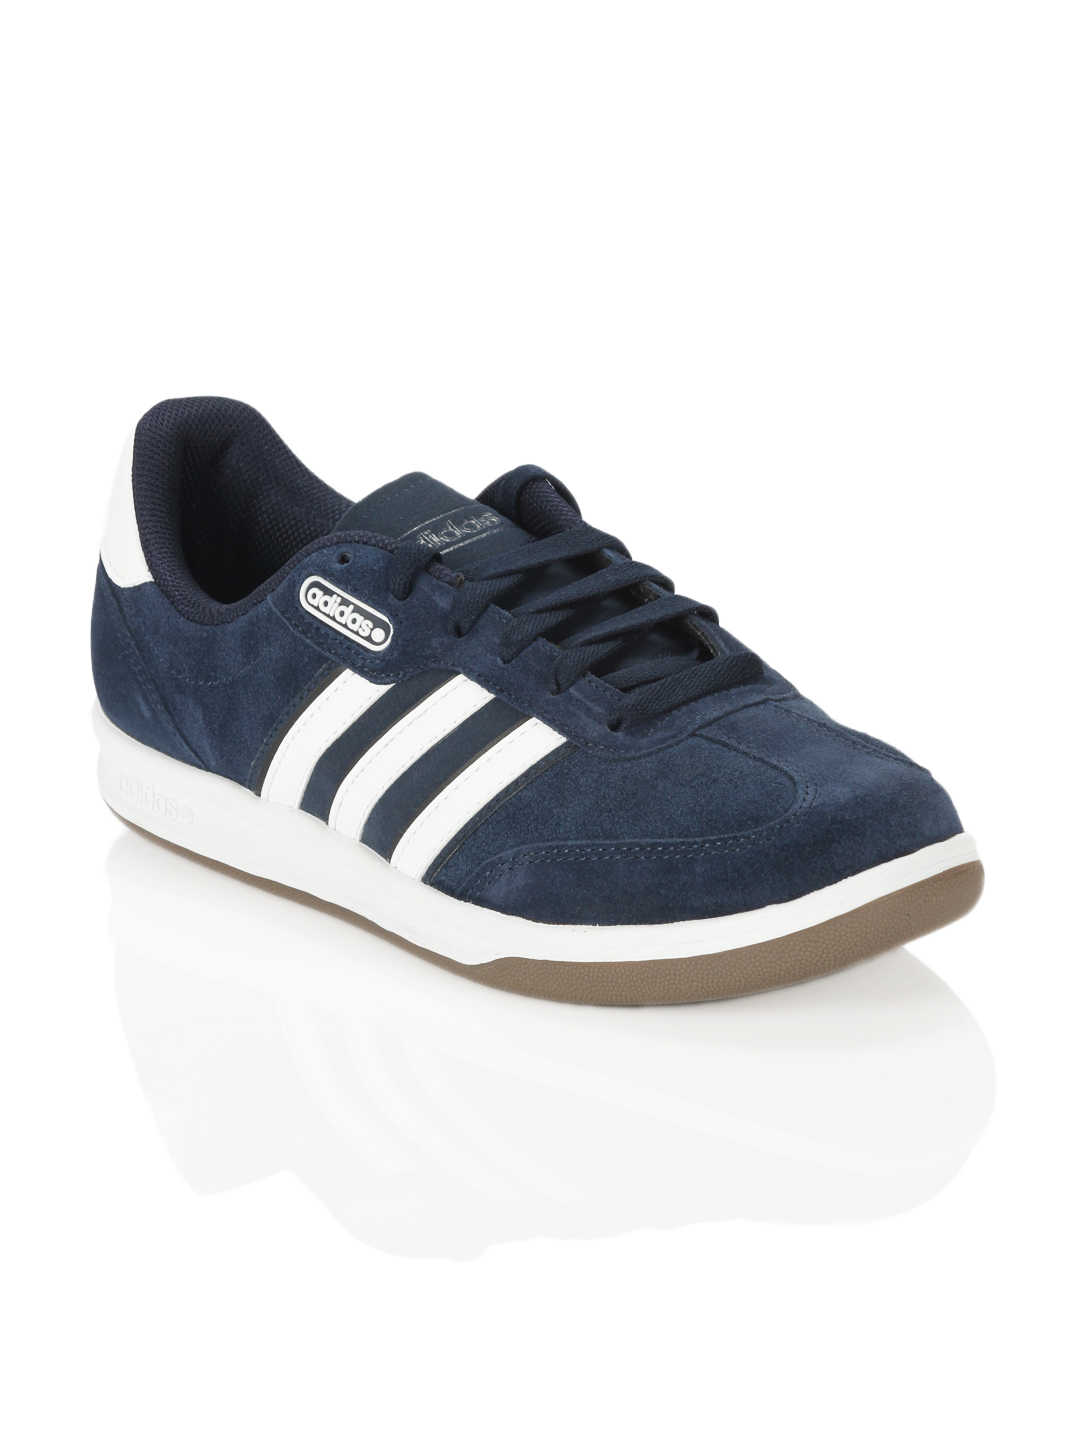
ADIDAS Neo Men Temecula Navy Blue Shoes
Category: Footwear / Shoes / Casual Shoes
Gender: Men
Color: Navy Blue
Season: Summer 2012
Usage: Casual